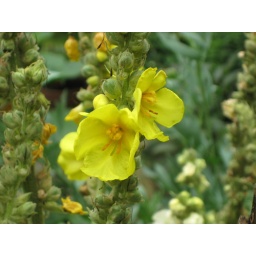
Butter yellow verbascum . Overall effect is spoilt by the patchy way it flowers up the stem